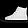
Label: Sneaker